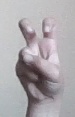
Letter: toot